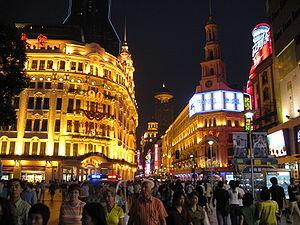
La rue de Nankin est une des principales rues marchandes du centre historique de Shanghai, de Puxi, en Chine. La rue a la réputation d'être la rue la plus commerçante de toute la Chine.